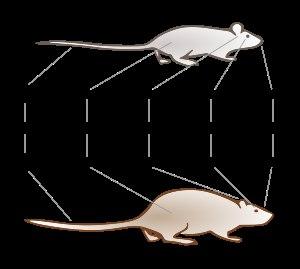
Rattus est un genre de gros muridés originaires d'Asie dont deux espèces ont colonisé l'Europe et le reste du monde : le rat noir et le rat brun ou surmulot. Toutes ces espèces peuvent être appelées « rat ». Elles sont omnivores.
Le rat noir, appelé aussi rat des greniers ou rat des champs, est un rongeur commun à longue queue du genre Rattus, de la sous-famille des Murinae.
Le rat brun ou surmulot est une espèce de rat. C'est un rongeur trapu de la famille des Muridae. Il a un corps long d'environ 25 cm et une queue d'à peu près la même taille. Adulte, il pèse environ 300 g. Il est donc plus grand et plus lourd que son proche parent le rat noir.